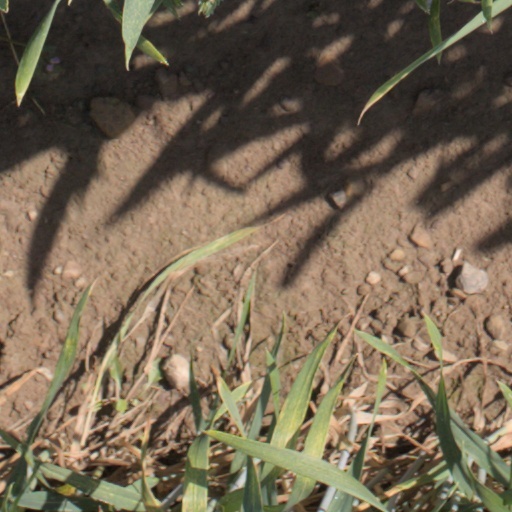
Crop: wheat